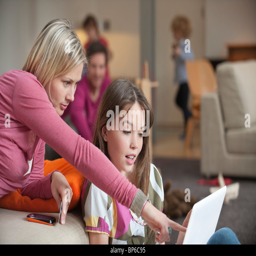
woman assisting her daughter in using a laptop